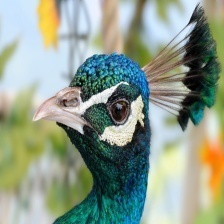
Species: PEACOCK
Scientific name: PAVO CRISTATUS